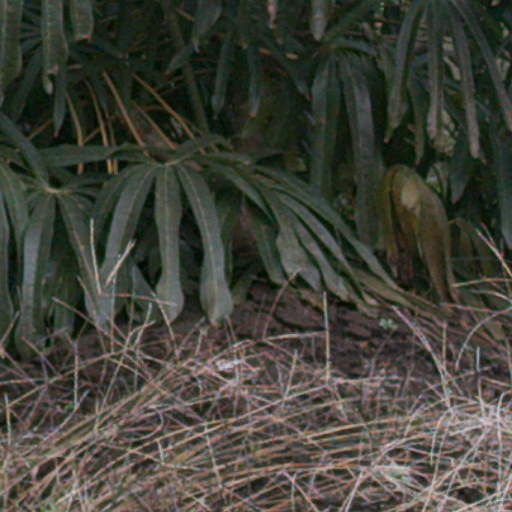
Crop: cassava